Chevrolet L72

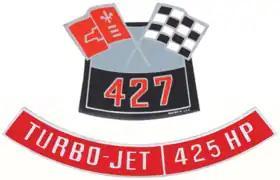
L72 air-cleaner decal

The L72 was a 90° overhead valve V8 big-block engine produced by Chevrolet between 1966 and 1969. Initially rated at 450 horsepower, the rating dropped to shortly after its release (although there was no change in power). In 1966 it was the most powerful engine available in the Corvette, and between 1966 and 1969 was the most powerful engine available in full-sized models. In 1969 the L72 was available via a Central Office Production Order (COPO) in Chevrolet's intermediate (Chevelle) and pony car (Camaro). Today these vehicles - referred to as COPOs - are among the most collectible 1960s performance cars.